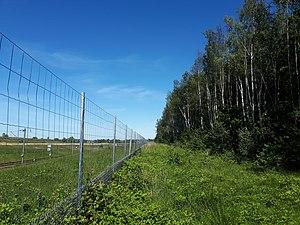
Lisière de la forêt de Coubert et interconnexion TGV
La forêt de Coubert est un massif forestier de plus de 1 800 hectares dont environ 375 hectares de forêt domaniale, situé en Seine-et-Marne.